The Flying Fox of Snowy Mountain (1999 TV series)

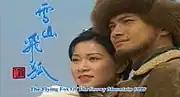
Title screen shot

The Flying Fox of the Snowy Mountain 1999 is a Hong Kong television series adapted from Louis Cha's novels "Fox Volant of the Snowy Mountain" and "The Young Flying Fox". The series was first broadcast on TVB in Hong Kong in 1999.